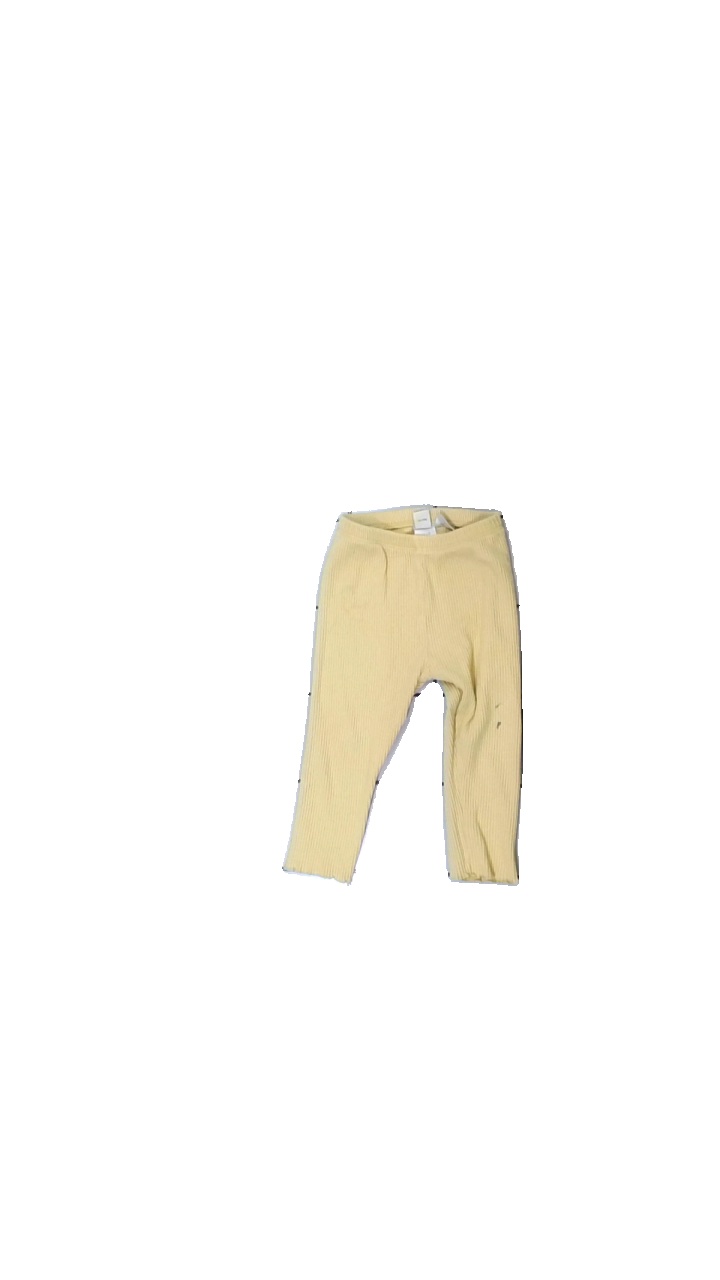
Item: Trousers (Children)
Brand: Lc Waikiki
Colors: Yellow
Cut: Regular, Tight
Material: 100% cotton
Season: All
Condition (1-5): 2
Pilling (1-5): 2
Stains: Major
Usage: Export
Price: <50